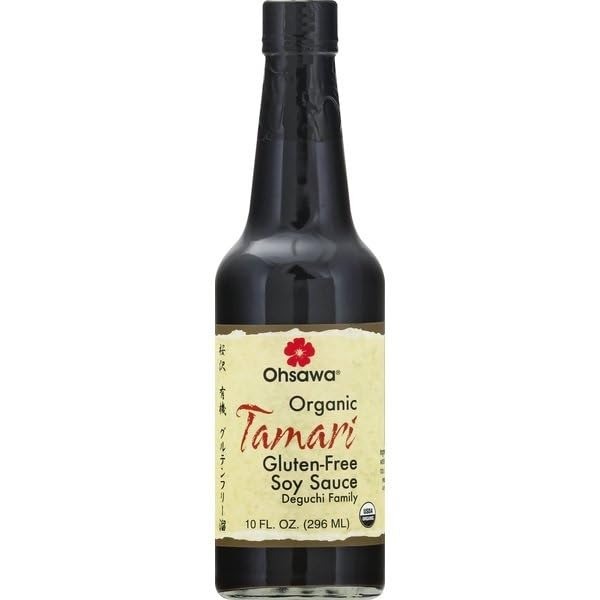
Item Name: Ohsawa Sauce Gluten free Tamari Organic, 10 oz
Bullet Point: This product contains Natural Ingredients
Value: 10.0
Unit: oz

Price: 36.9